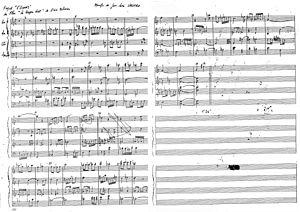
Manuscrit autographe ""L' espoir"", mouvement fugué de Jean-Louis Valero sur un thème d'Eric Rohmer."
Jean-Louis Valero est un compositeur de musique français.